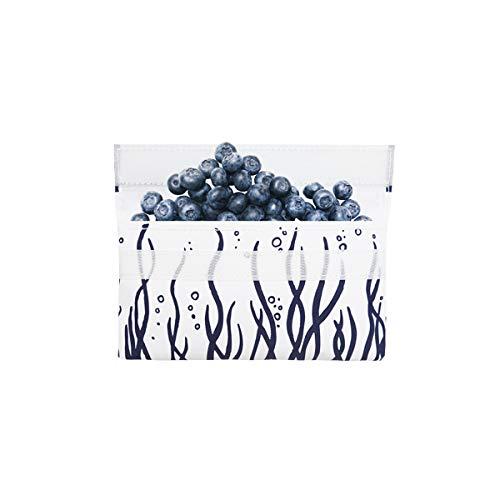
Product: Lunchskins LS2-SEAGRASS-NAV Reusable Snack Food Bag, Navy Seagrass
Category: Home & Kitchen | Kitchen & Dining | Storage & Organization | Travel & To-Go Food Containers | Lunch Bags
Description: Save the planet with LunchSkins dishwasher-safe, resealable snack bags and reusable sandwich lunch bags.
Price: $10.99